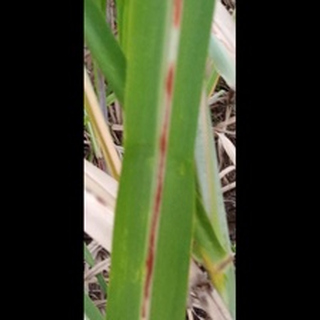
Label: sugarcane_red_rot